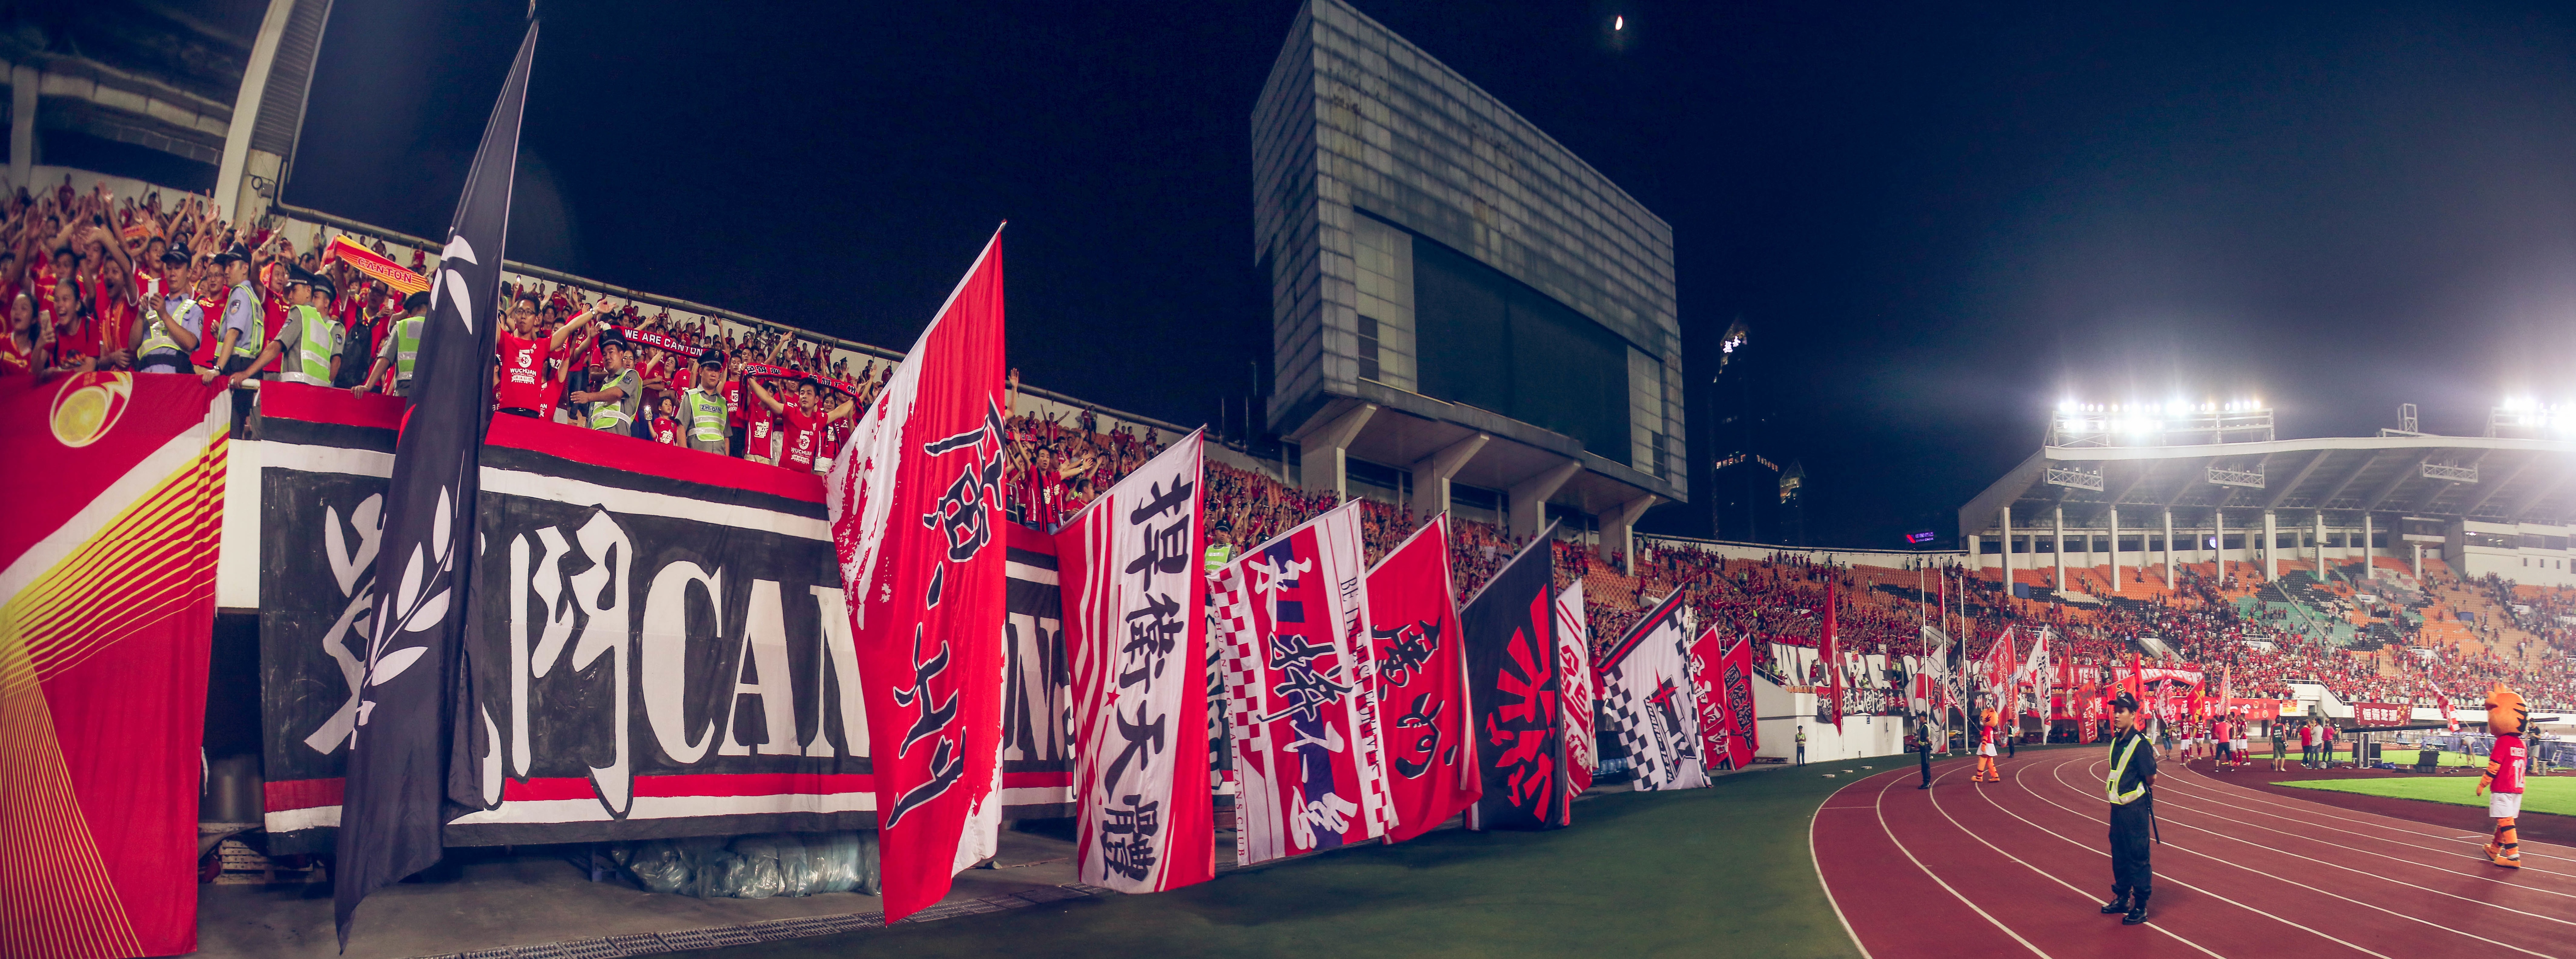
structure, crowd, stadium, arena, sport venue